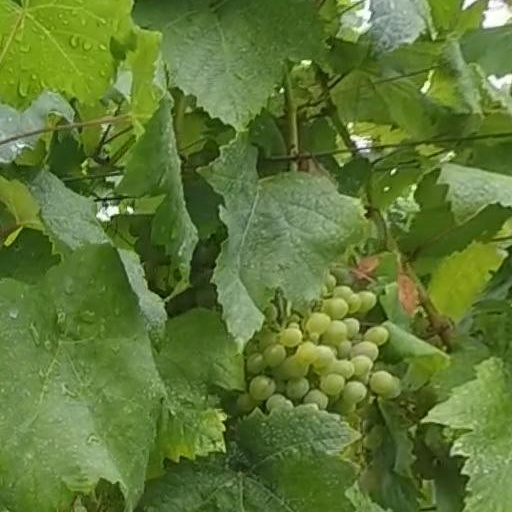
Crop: grape